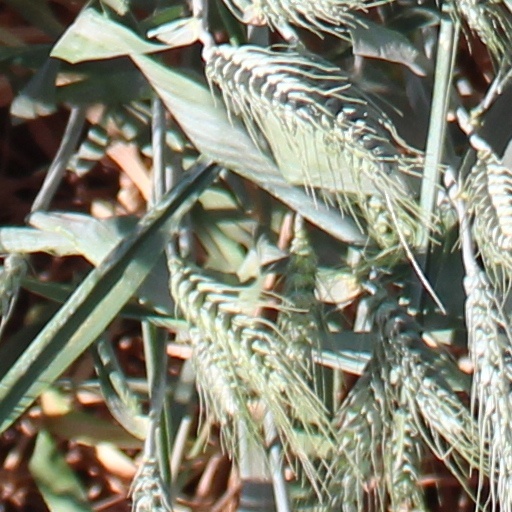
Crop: wheat